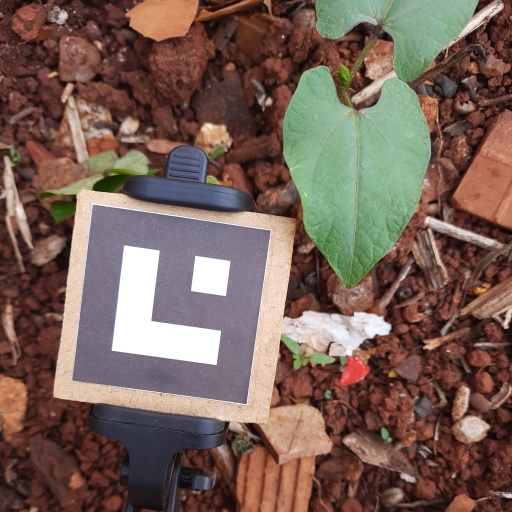
Observations: wavy surface, no eating holes, under shade